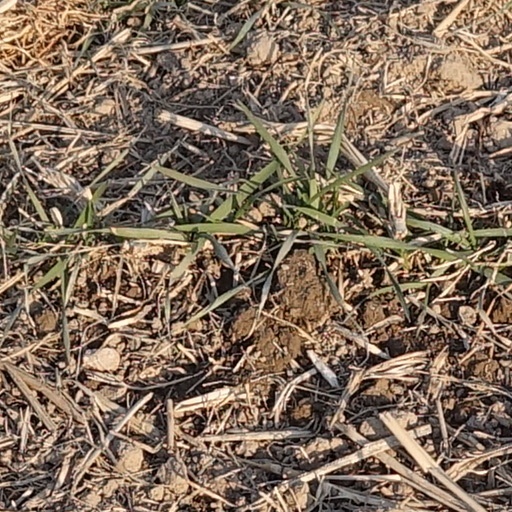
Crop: wheat